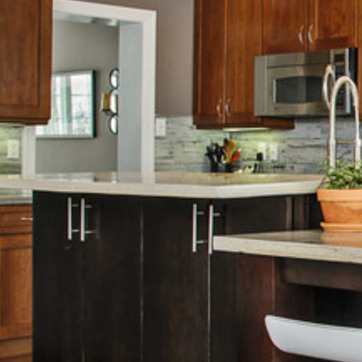
Material: polishedstone